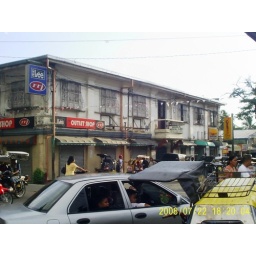
This is an old building way back 1940s or earlier, now houses business shops in the ground floor.